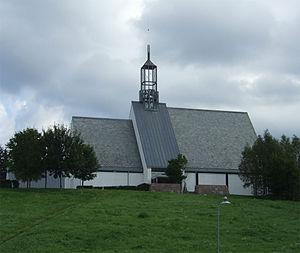
Lommedalen est une localité rattachée à la municipalité du comté d'Akershus Bærum, en Norvège. Elle compte environ 3 000 habitants.